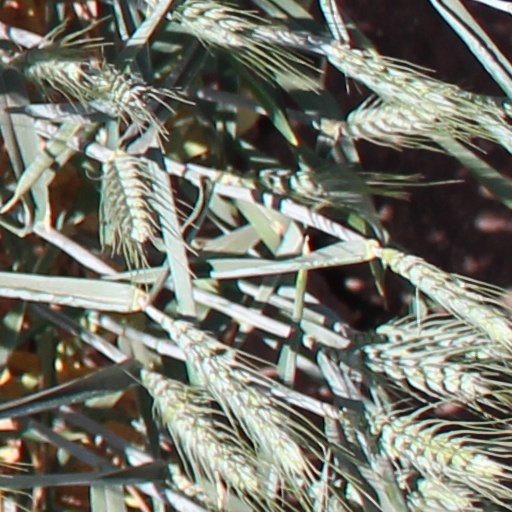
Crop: wheat